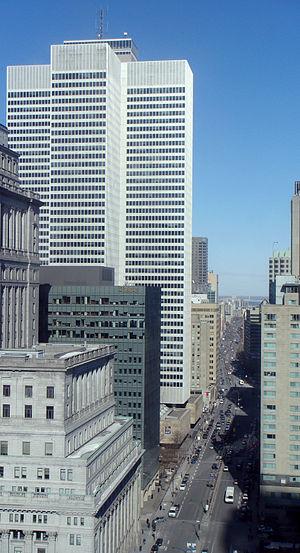
Le boulevard René-Lévesque près des édifices Sun Life, Banque Royale et la Place Ville-Marie, Montréal
Le boulevard René-Lévesque est une voie de Montréal.